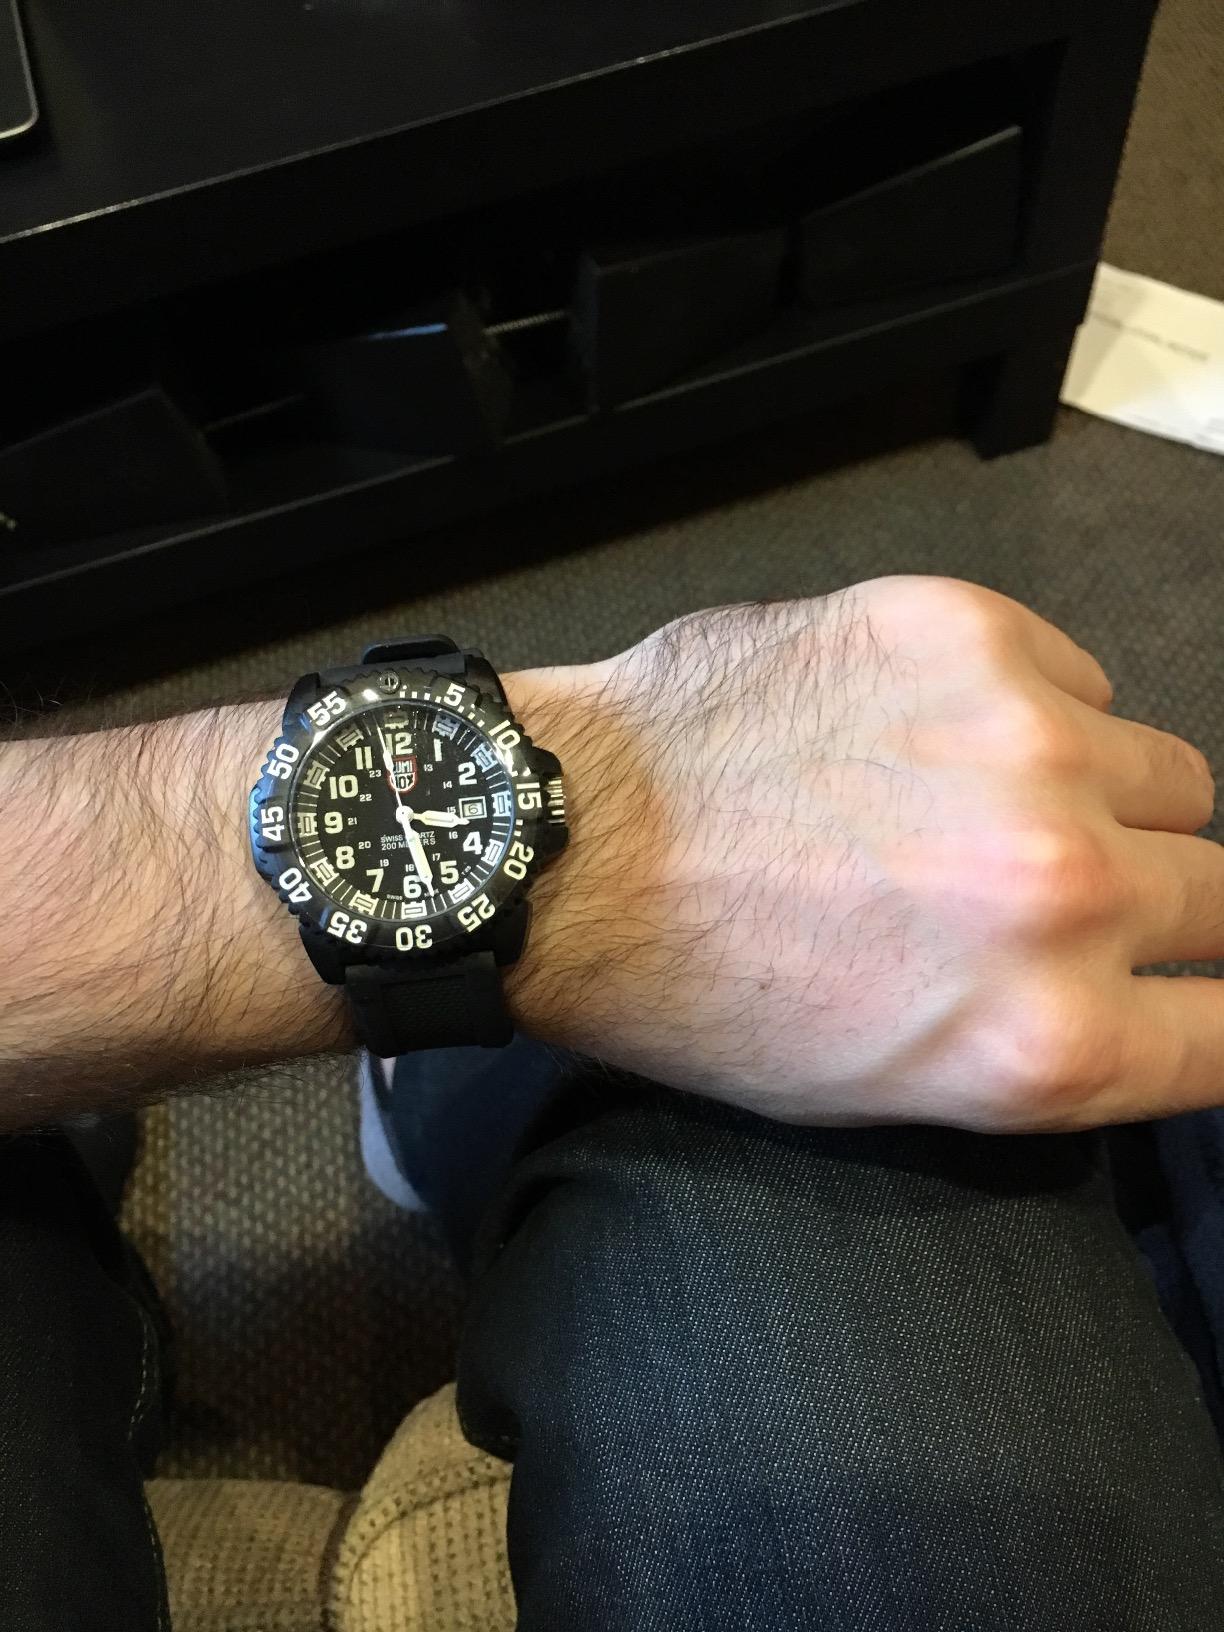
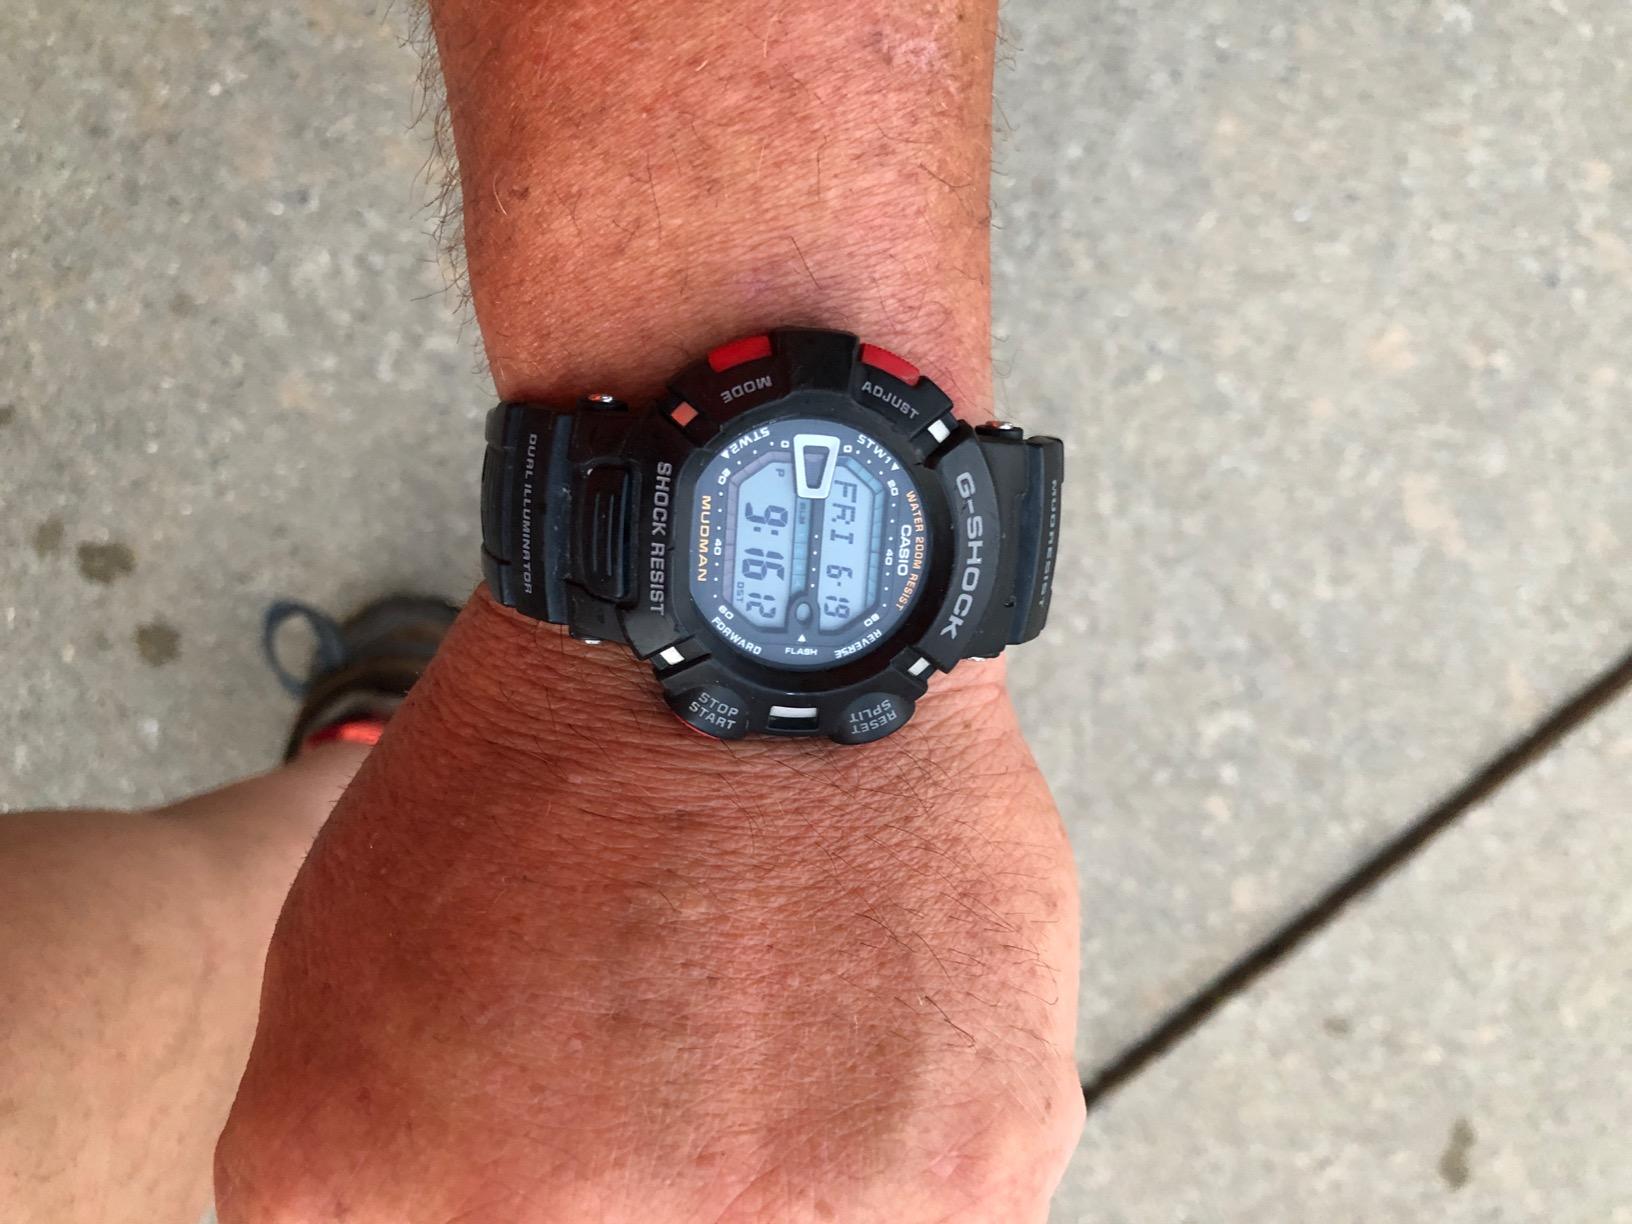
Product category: accessories_watch
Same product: no